Tommy Dorsey

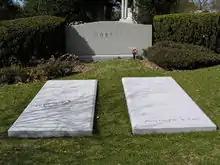
The grave of Tommy and Jane Dorsey in Kensico Cemetery

Tommy Dorsey had a run of 286 "Billboard" chart hits. The Dorsey band had seventeen number-one hits with his orchestra in the 1930s and 1940s including: "On Treasure Island", "The Music Goes 'Round and Around", "You", "Marie" (written by Irving Berlin), "Satan Takes a Holiday", "The Big Apple", "Once in a While", "The Dipsy Doodle", "Our Love", "All the Things You Are", "Indian Summer", and "Dolores". He had two more number one hits in 1935 when he was a member of the Dorsey Brothers Orchestra: "Lullaby of Broadway" (written by Harry Warren), number one for two weeks, and "Chasing Shadows", number one for three weeks. His biggest hit was "I'll Never Smile Again", featuring Frank Sinatra on vocals, which was number one for twelve weeks on the Billboard pop singles chart in 1940. "RCA Victor ... scored with 'There Are Such Things', which had a Sinatra vocal; it hit number one in January 1943, as did 'In the Blue of the Evening', another Dorsey record featuring Sinatra, in August, while a third Dorsey/Sinatra release, 'It's Always You,' hit the Top Five later in the year, and a fourth, 'I'll Be Seeing You', reached the Top Ten in 1944." It should be added that these 1943 and 1944 Sinatra hits were older recordings reissued because the 1942–44 musicians' strike prevented Sinatra, now a popular singer, from recording new material. The website "Tommy Dorsey A Songwriter's Friend" says, "the orchestra had over 200 top twenty recordings including the No. 1 hits 'The Music Goes Round and Round' (1935), 'Alone' (1936) 'You' (1936), 'Marie' (1937), 'Satan Takes a Holiday' (1937), 'The Big Apple' (1937), 'Once in a While' (1937), 'The Dipsy Doodle' (1937), 'Music, Maestro, Please' (1938), 'Our Love' (1939), 'Indian Summer' (1939), 'All the Things You Are' (1939), 'I'll Never Smile Again' (1940), 'Dolores' (1941), 'There are Such Things' (1942), and 'In the Blue of the Evening' (1943)."